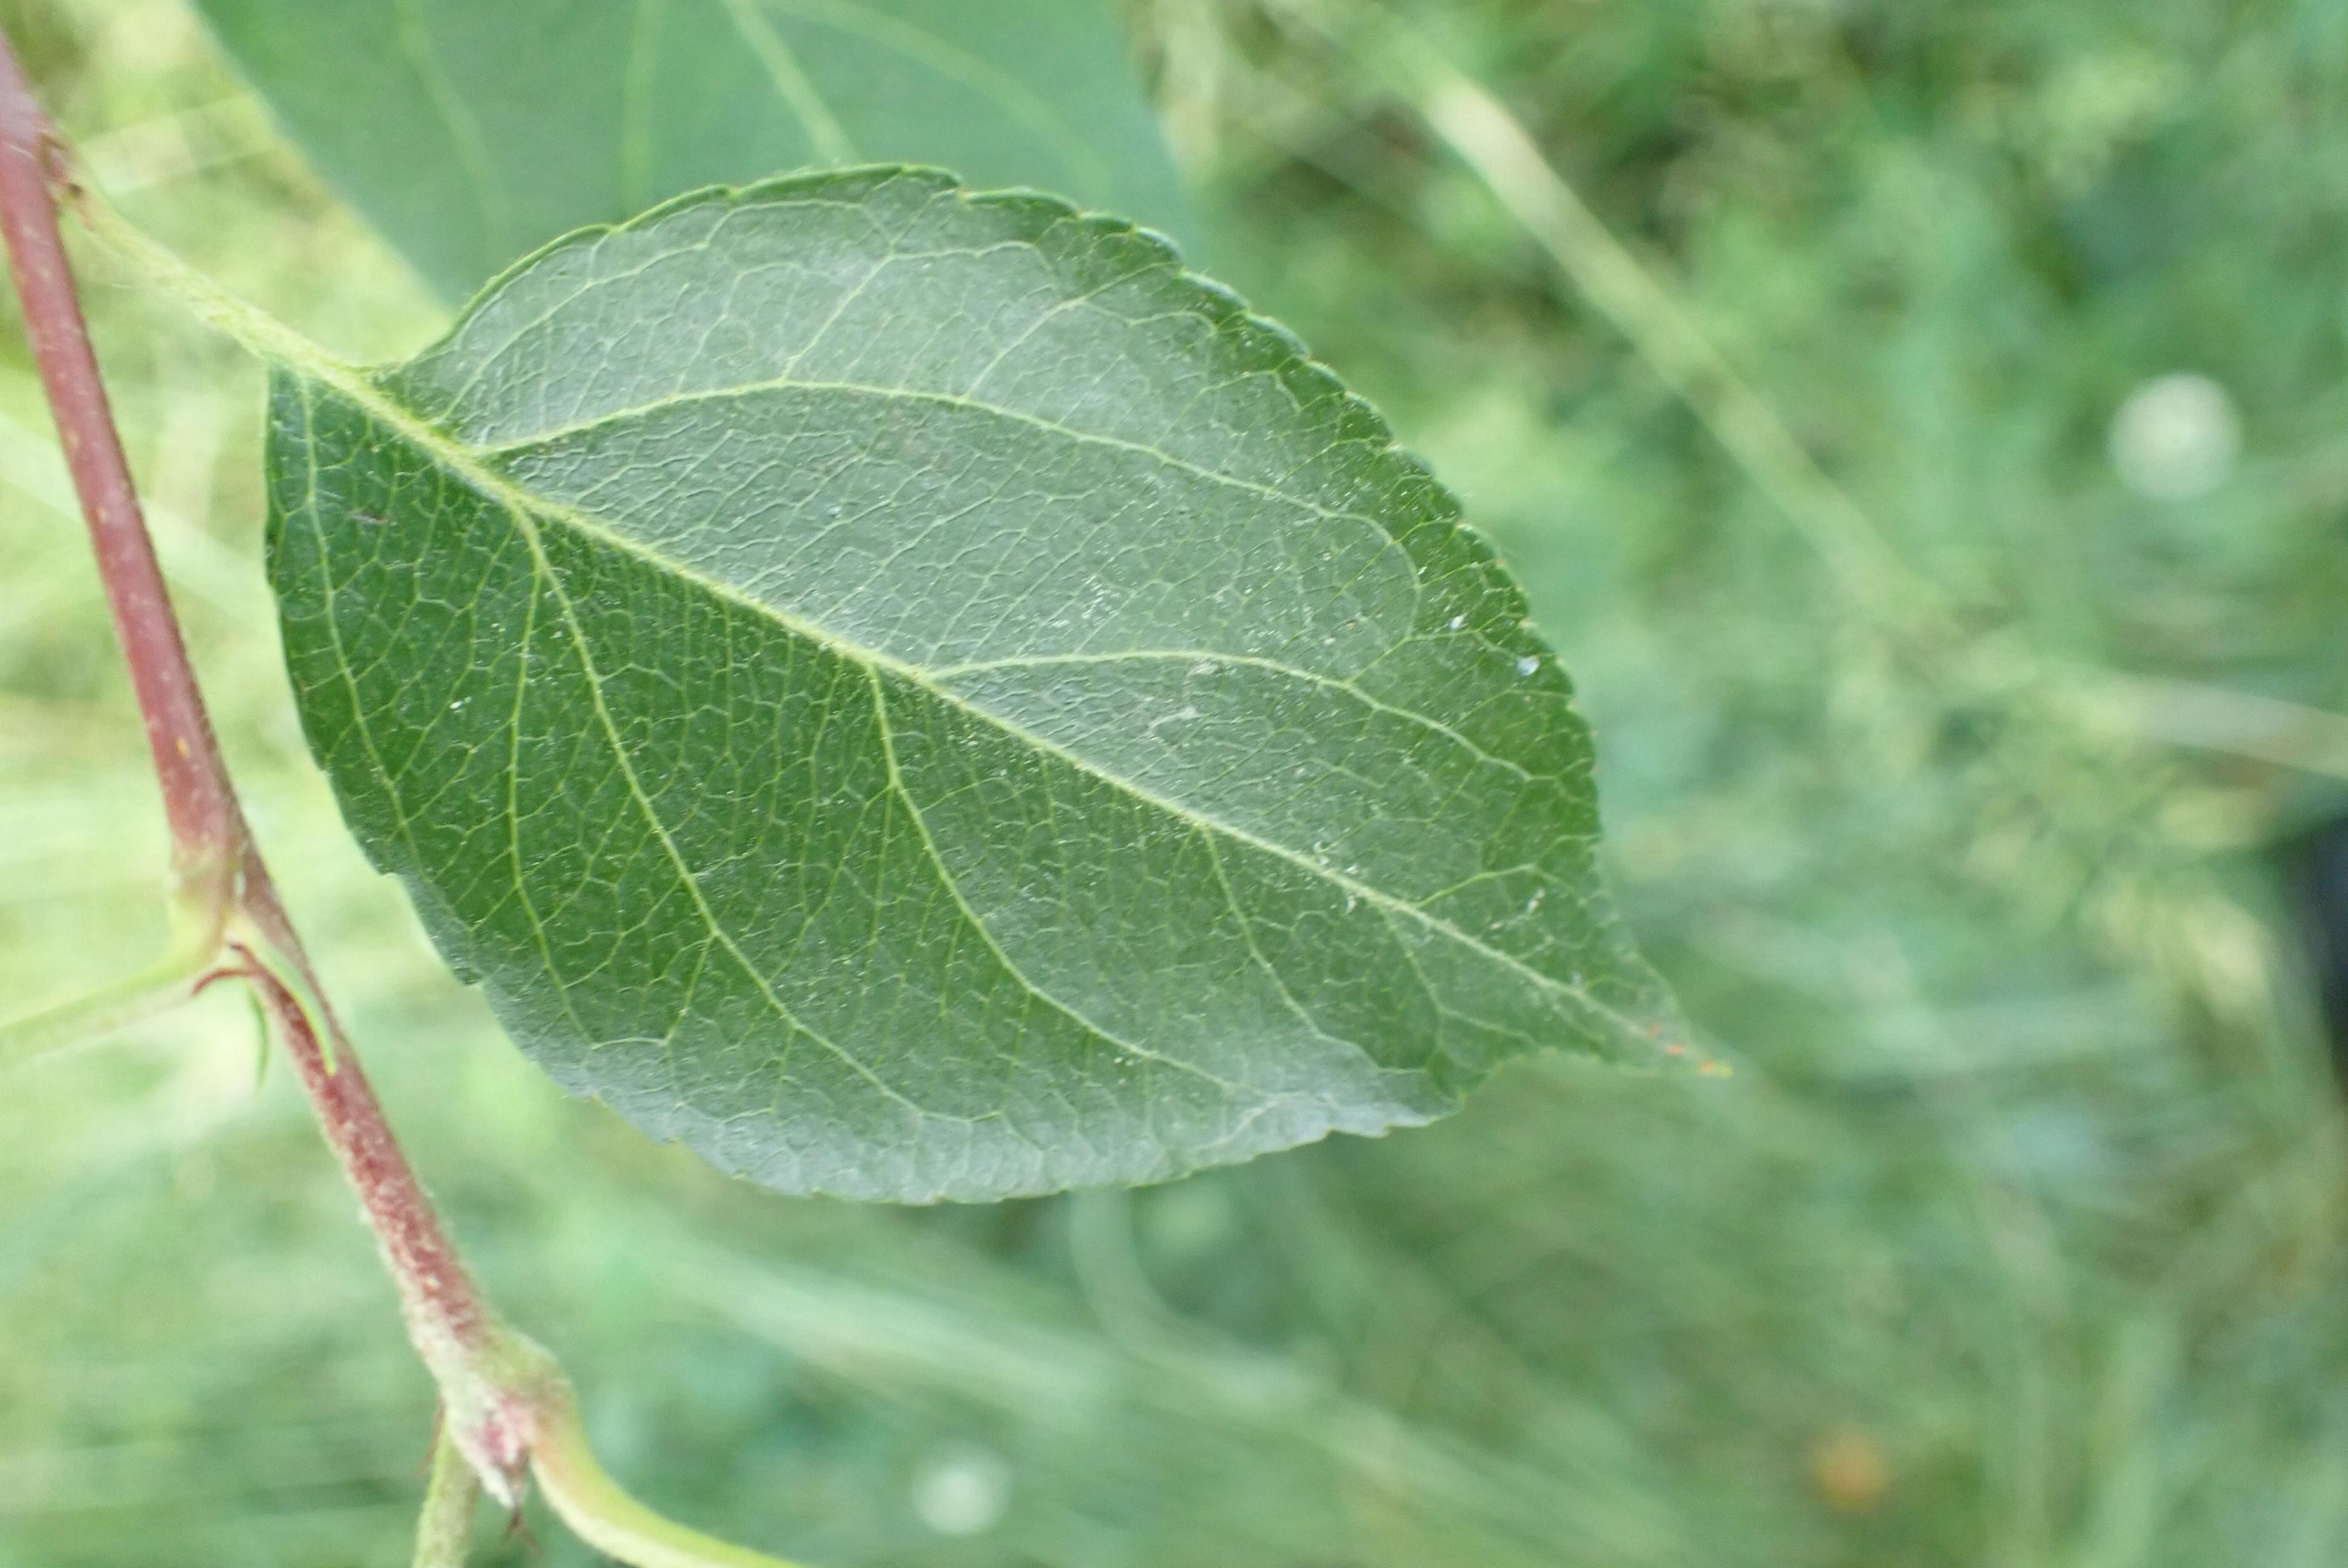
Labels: healthy